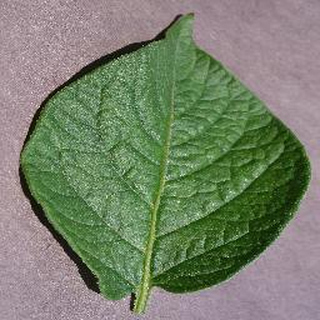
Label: healthy_potato